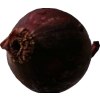
Label: red_onion